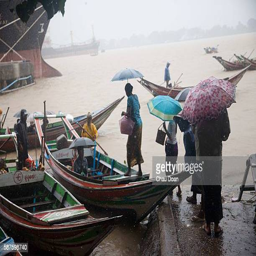
passengers waiting for boats to cross the river in the afternoon